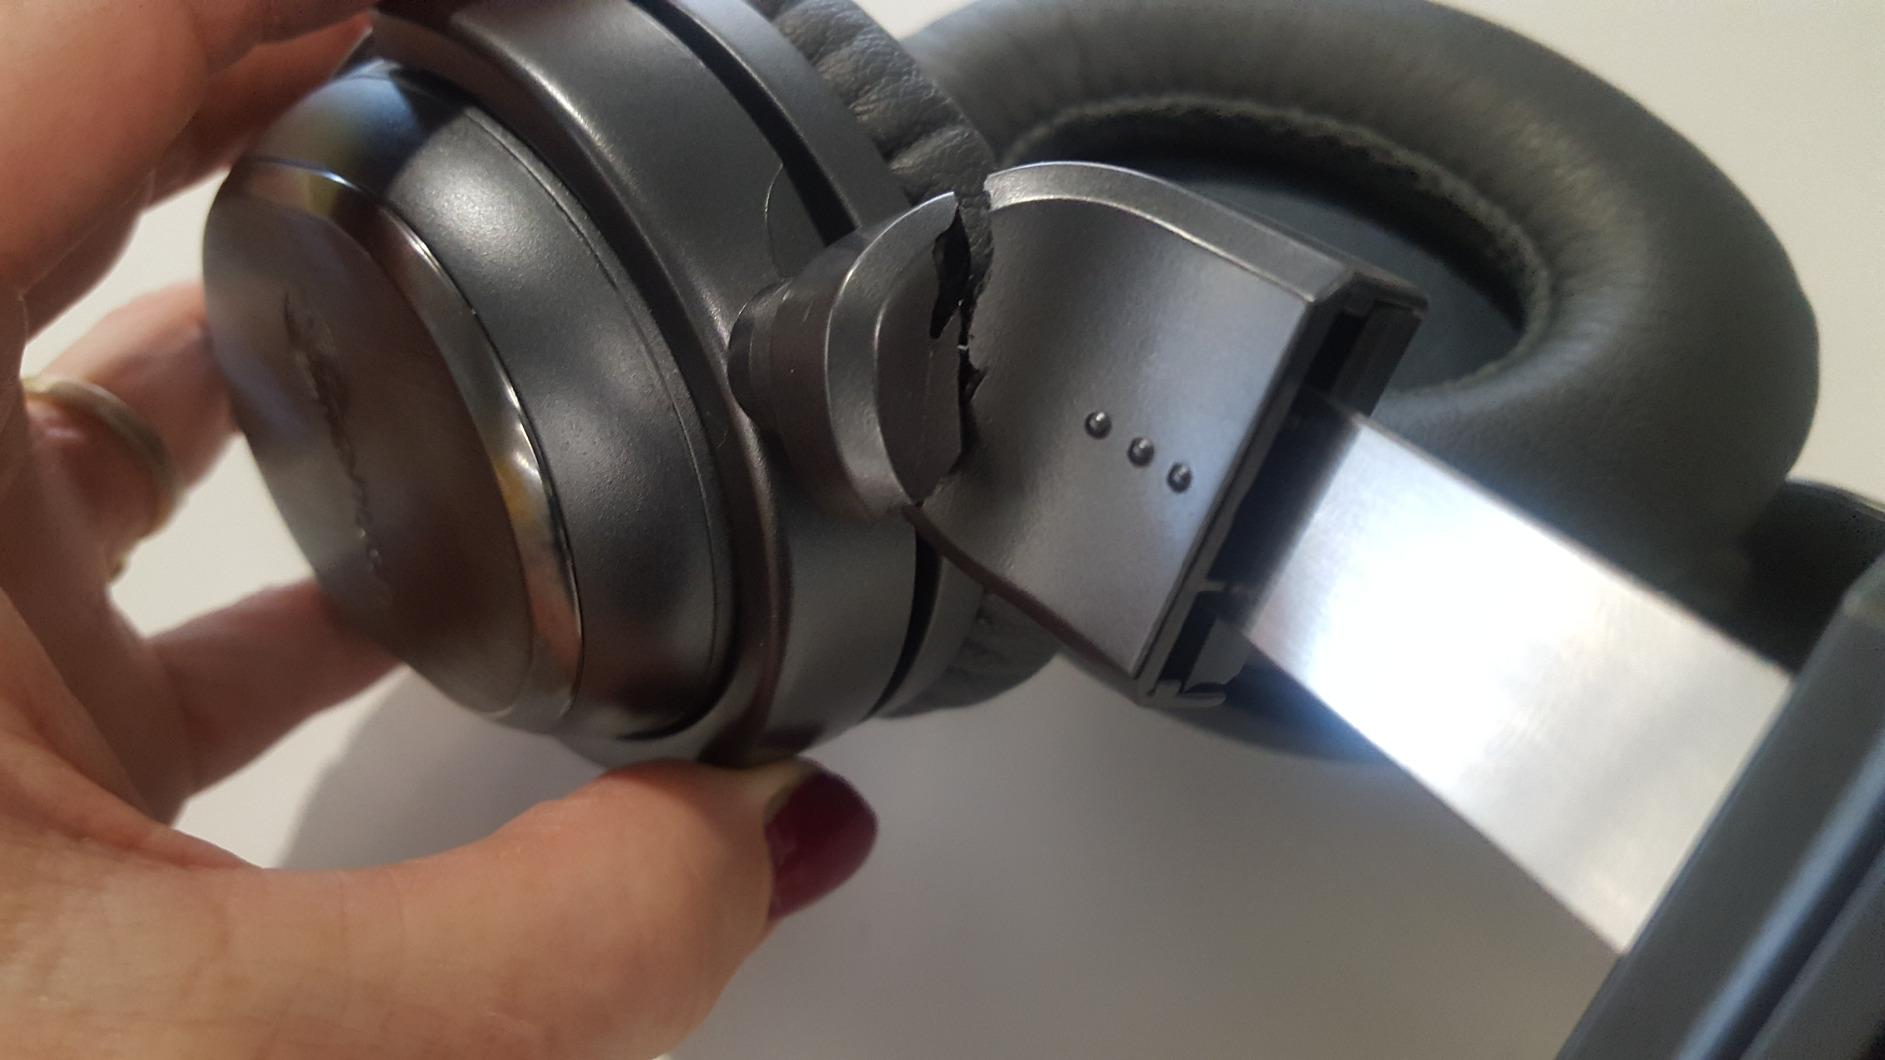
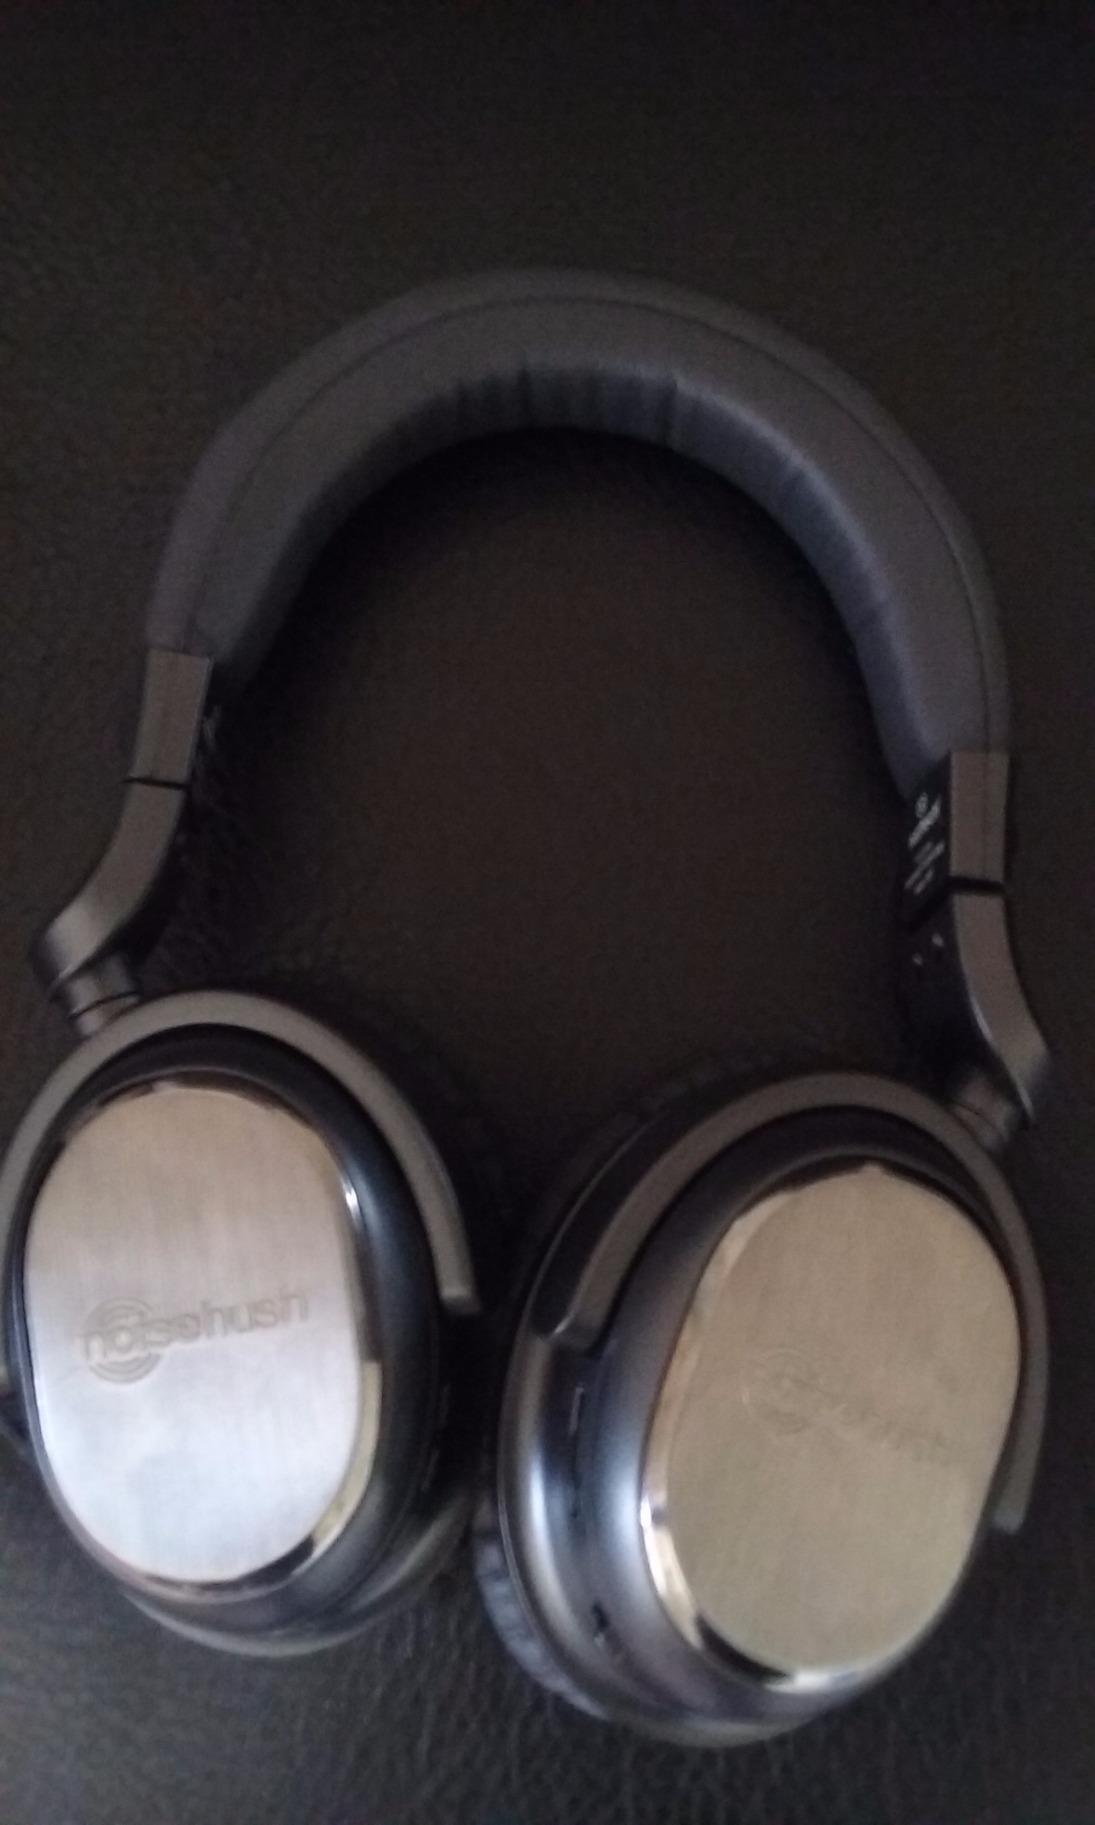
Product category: headphones
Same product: yes